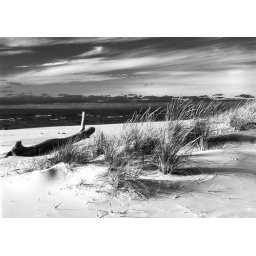
Shore line North of the duck lake outlet. That is Lake Michigan under that wind blown sky.